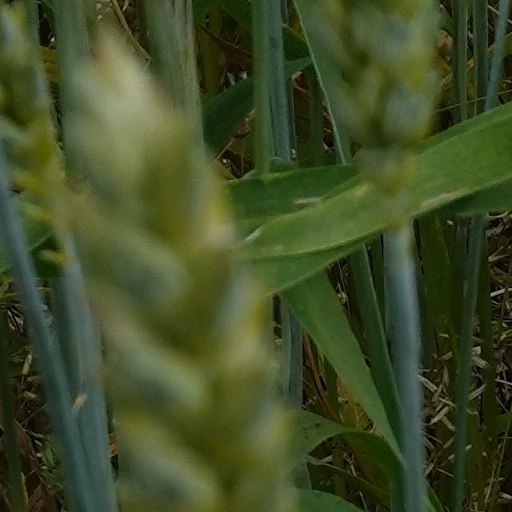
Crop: wheat